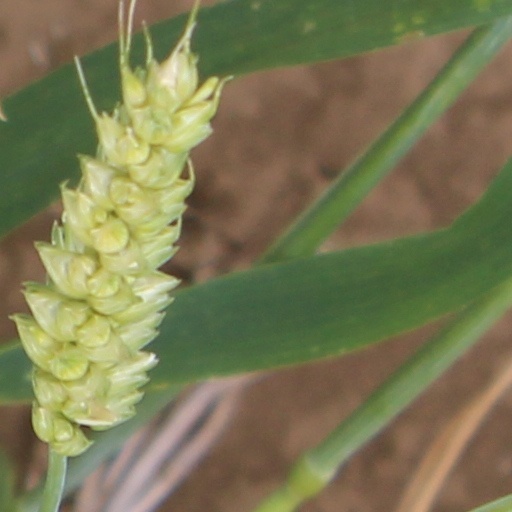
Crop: wheat